Abigail Pietersen

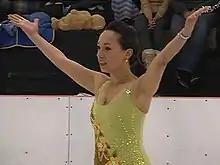

Abigail Pietersen (born 1 October 1984, in Cape Town) is a South African former competitive figure skater. She is the 2010 South African national champion and qualified to the free skate at three Four Continents Championships (2003, 2004, 2007). She switched to pair skating in 2005, but later switched back to singles. Her younger brother, Justin Pietersen, also competed internationally in figure skating.